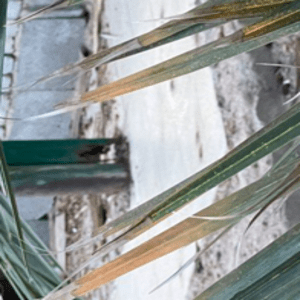
Label: Potassium Deficiency